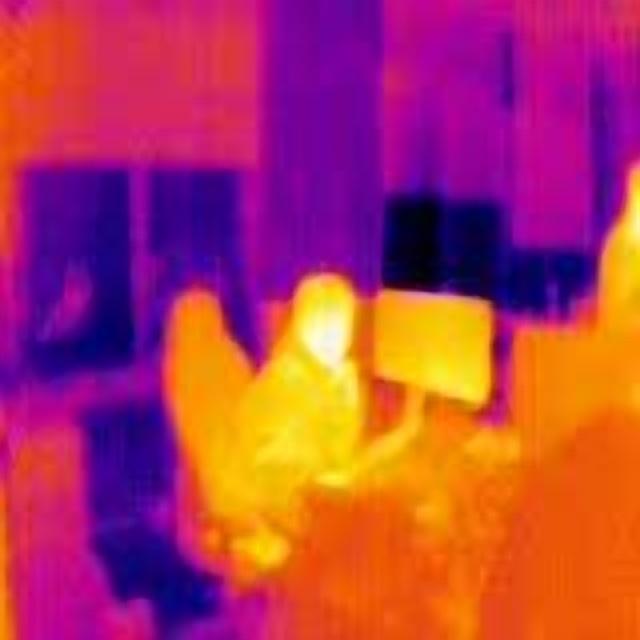
Detected objects:
label: person